Josephine Chaplin

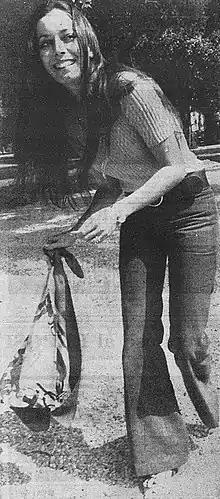
Chaplin in 1971

Josephine Hannah Chaplin (March 28, 1949 – July 13, 2023) was an American actress and the daughter of filmmaker Charlie Chaplin and his fourth wife, Oona O'Neill. She had a featured role in Pier Paolo Pasolini's "The Canterbury Tales" (1972) as May, the adulterous wife of the elderly Sir January.